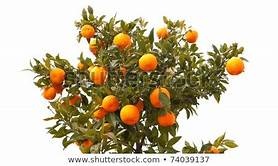
Label: mandarine